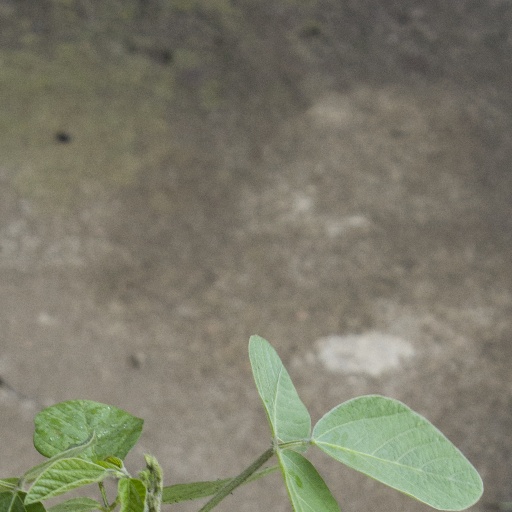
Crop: soybean